Westside, Birmingham

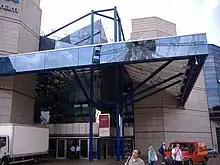
The east entrance to the ICC, on Centenary Square, with the neon sculpture above.

The Westside is a district of the city centre of Birmingham, England, which includes many new and planned buildings such as The Cube, Library of Birmingham, Ikon Gallery, Trident House and Regal Tower.